Warnemünde station

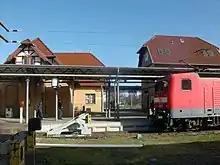
Platform with grand duke's waiting room (March 2008)

The work was completed on 30 September 1903 and the new station went into operation. The tracks of the old railway station have since served as a freight yard. In 1935/36, the outside platform 6 was built on the side to add new capacity at the station.